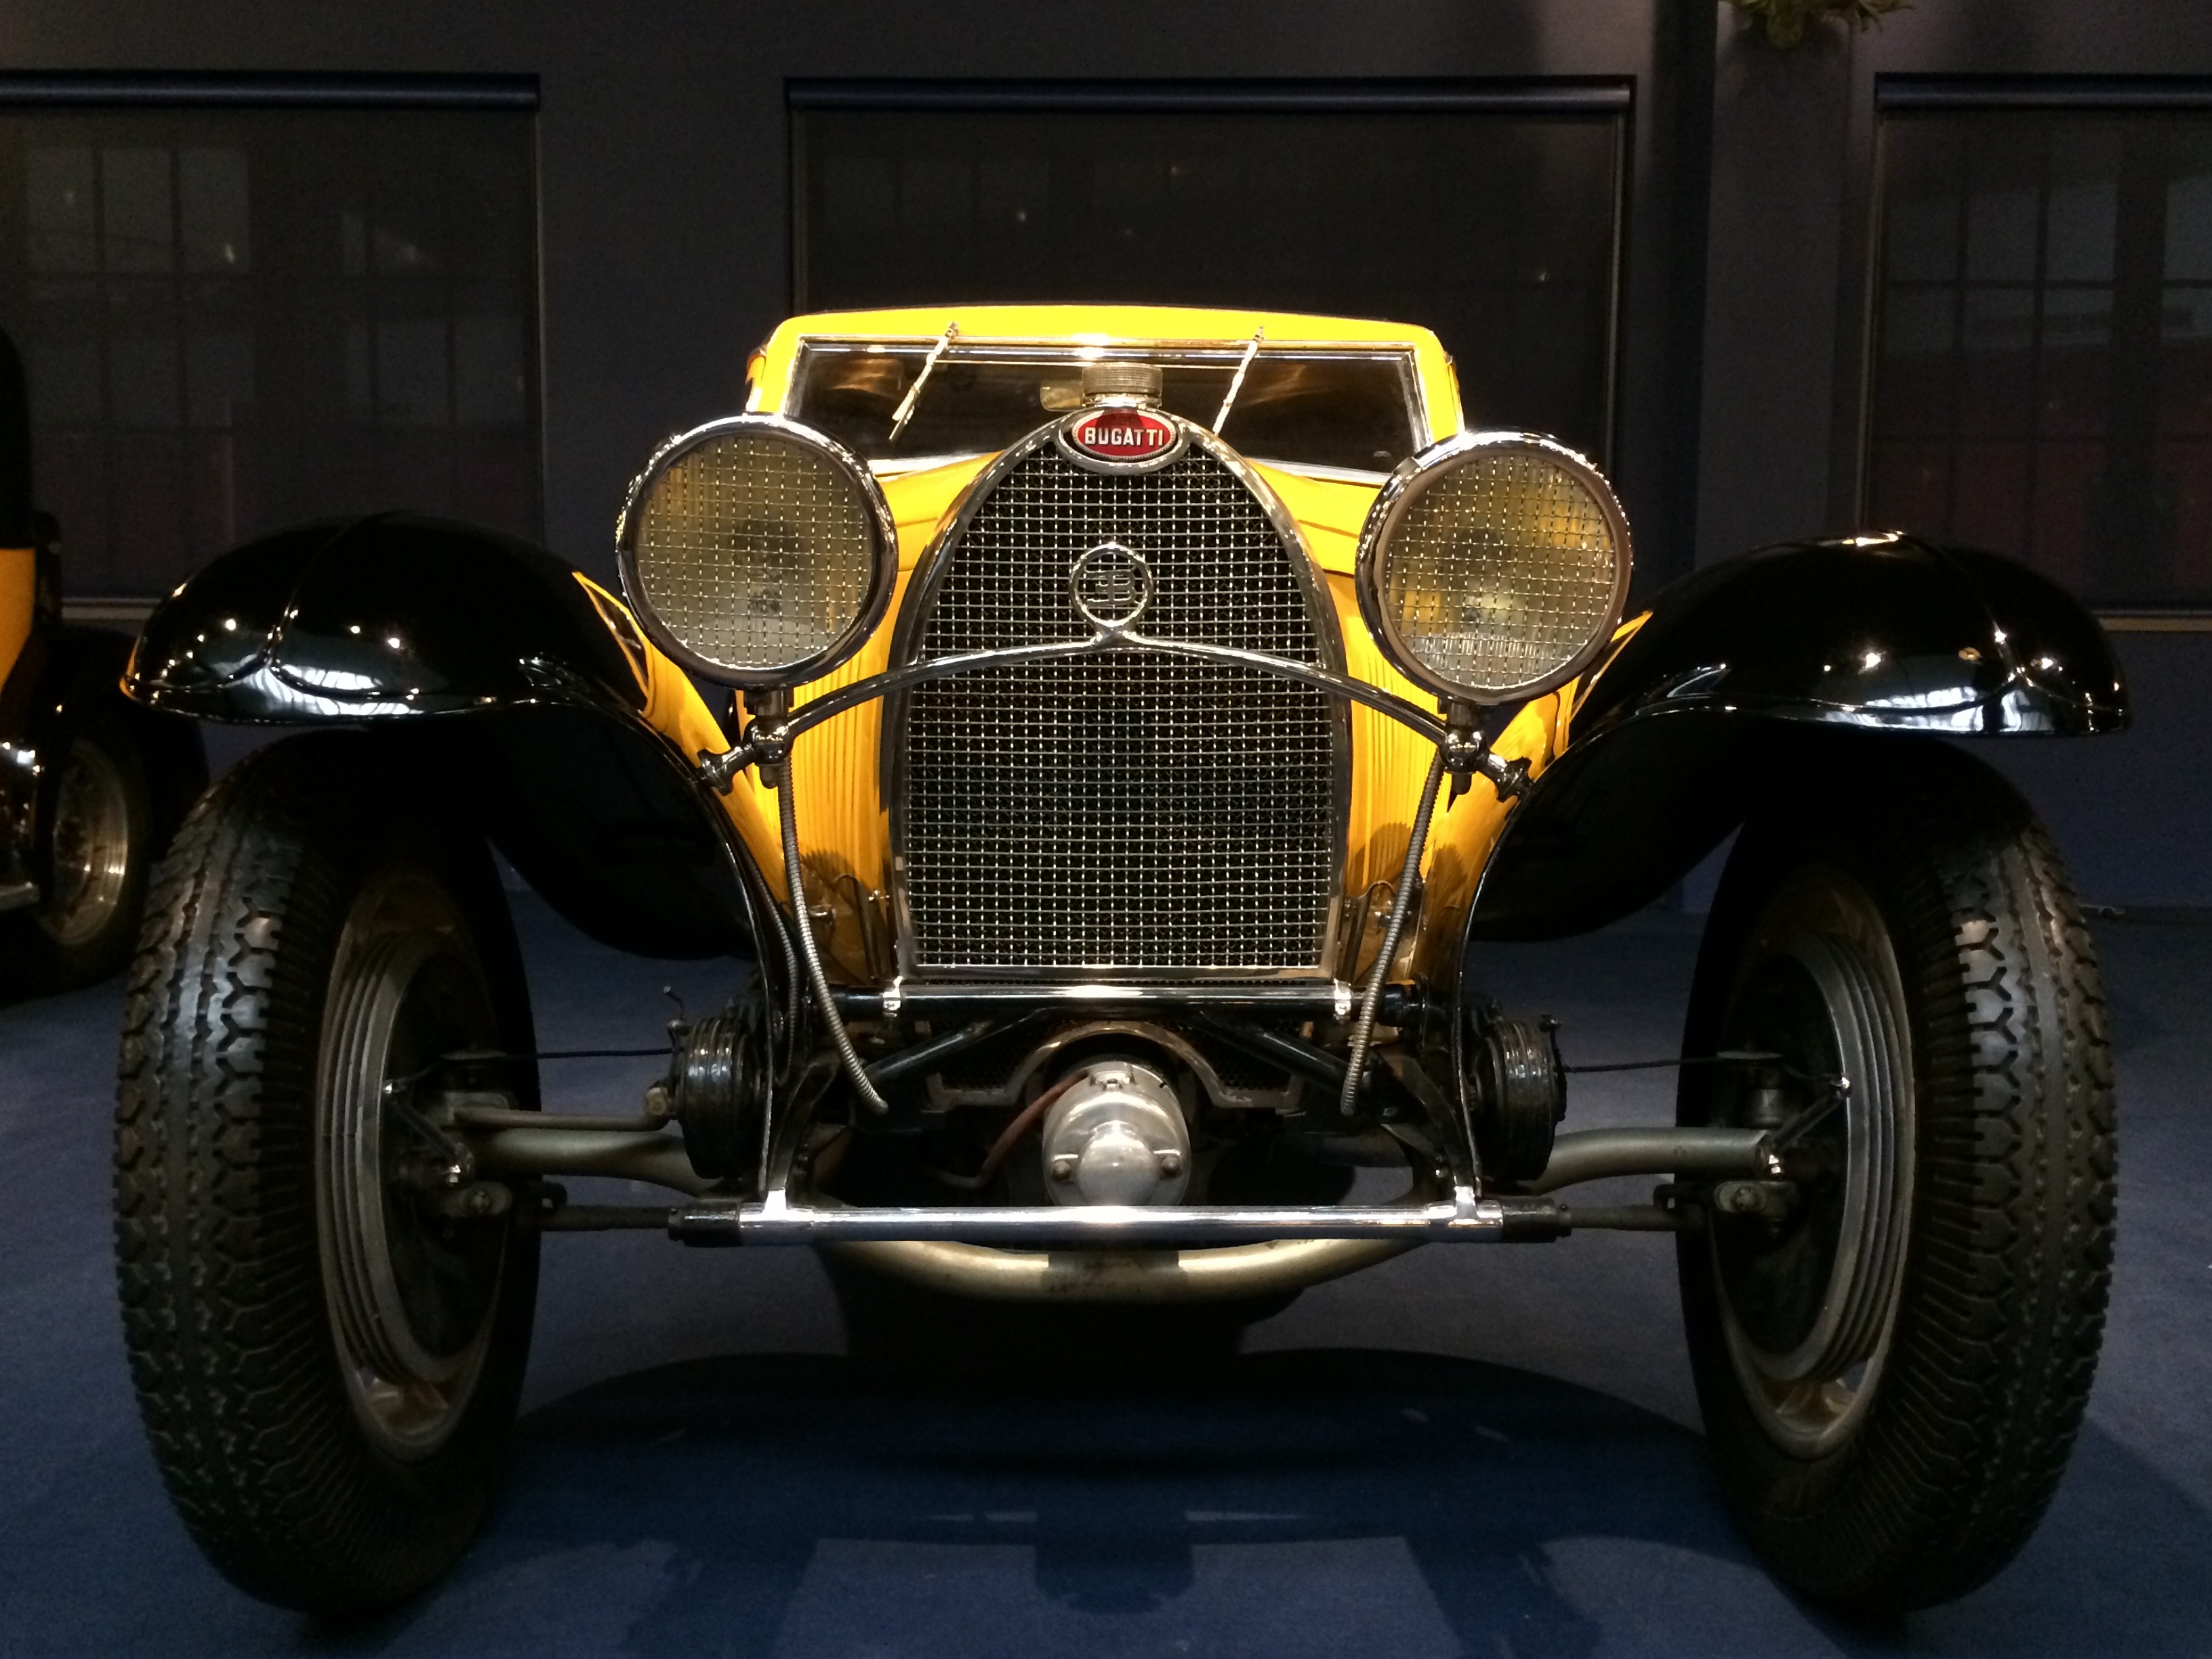
car, wheel, vehicle, museum, auto, spotlight, automotive, sports car, vintage car, race car, oldtimer, exhibition, bugatti, rarity, antique car, land vehicle, touring car, automobile make, luxury vehicle, bugatti type 57